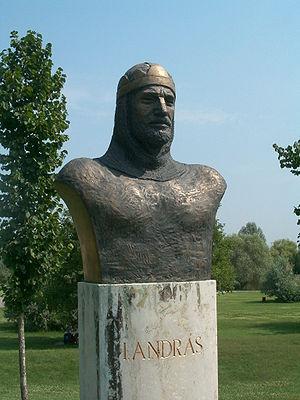
André Iᵉʳ Árpád dit le Catholique, né vers 1005, mort à Zirc à l'automne 1060, inhumé à l'abbaye de Tihany, est le deuxième fils de Vazul Árpád et d'une femme issue de la famille Tátony. Il fut roi de Hongrie de 1046 à 1060.